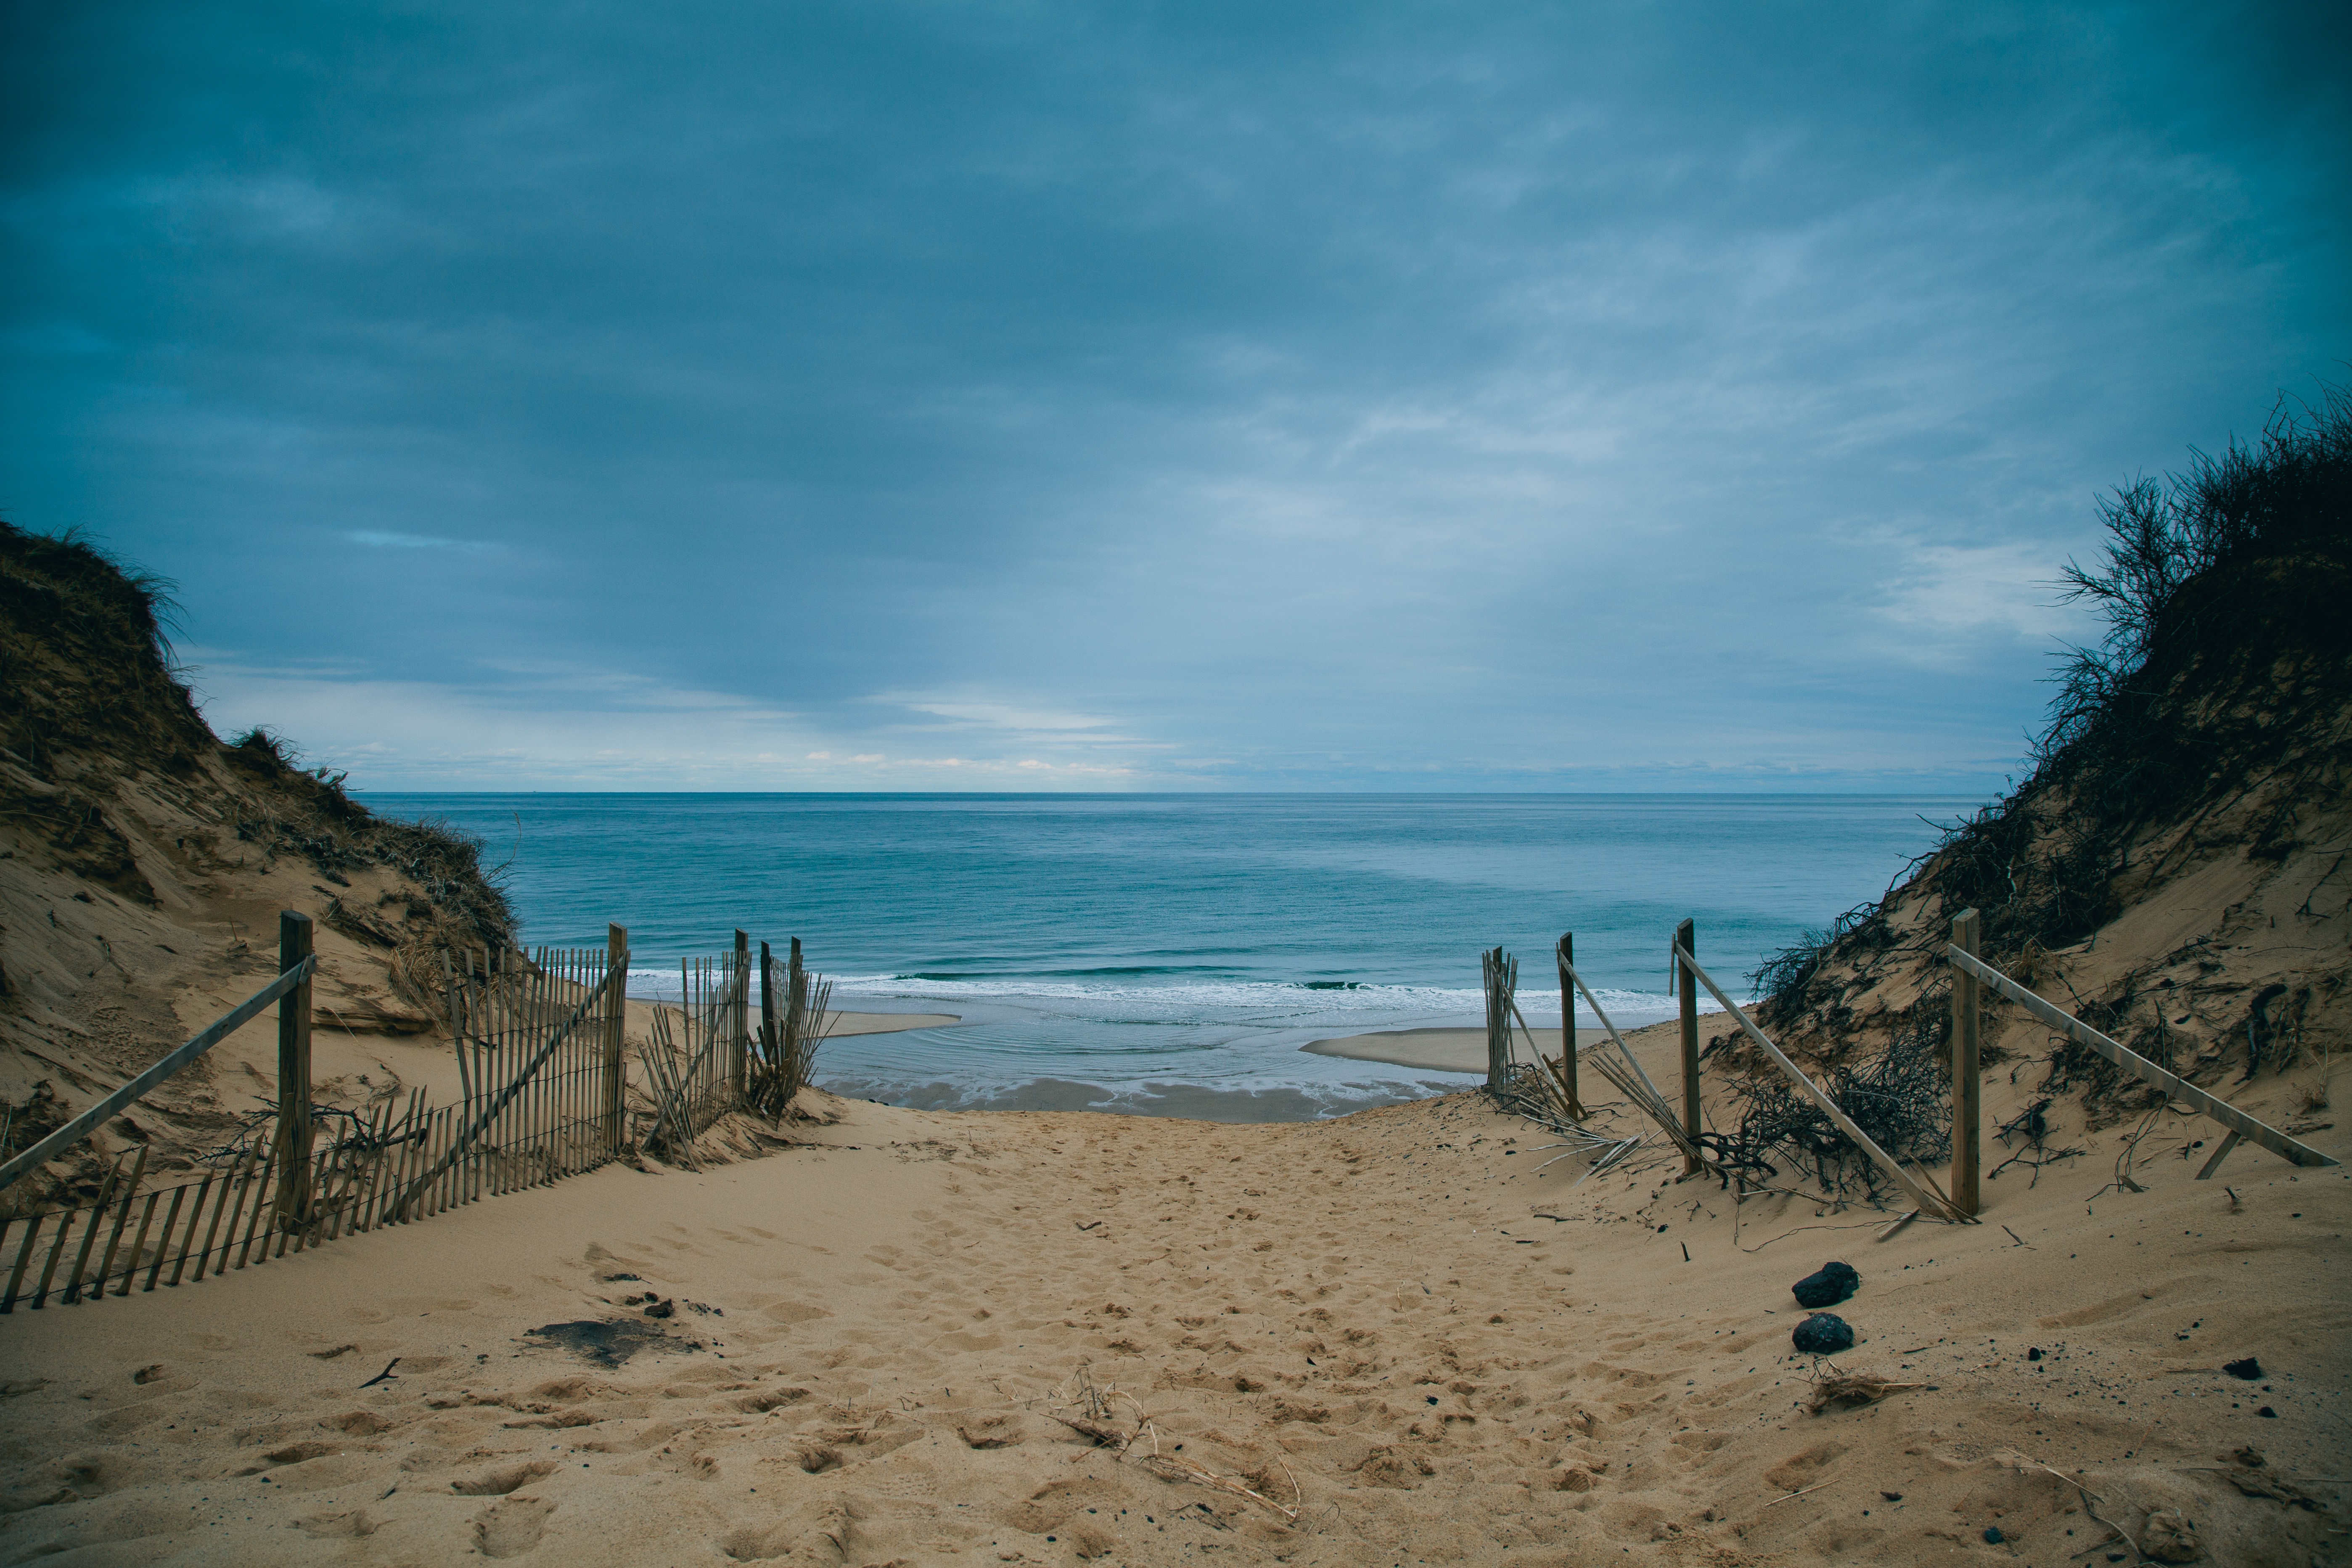
beach, sea, coast, sand, rock, ocean, horizon, cloud, sky, shore, wave, vacation, cliff, bay, terrain, material, body of water, cape, wind wave